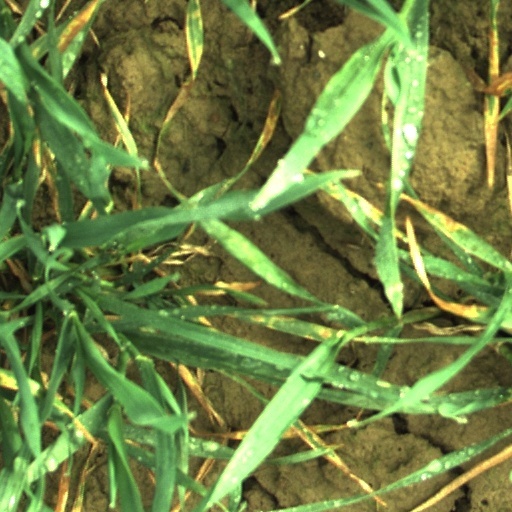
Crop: wheat